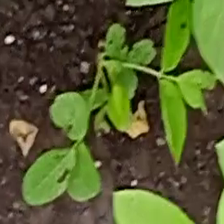
Weed species: Asian_Pigeonwings_(Clitoria Ternatea)